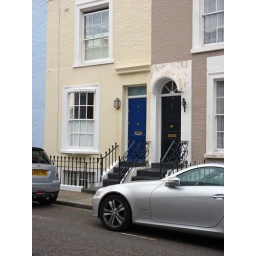
My grandfather was living here - the house with the blue door, when he was orphaned in 1891